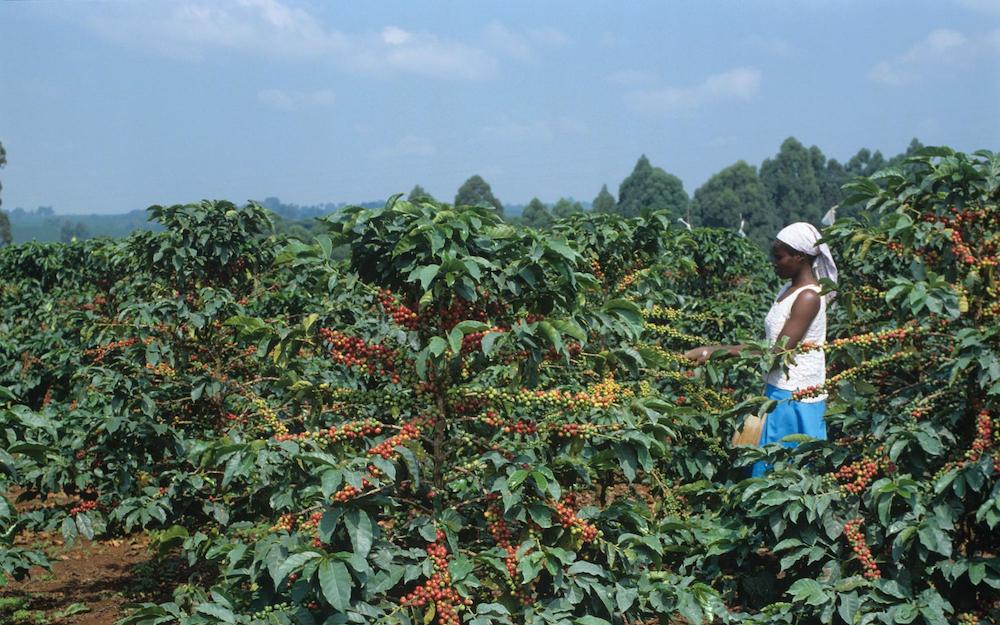
Mtu aliyesimama katikati ya eneo la wazi lililozungukwa na zao la miti ya kahawa ikiashiria kuwa ni eneo litumikalo kwa ajili ya uzalishaji wa zao hilo la biashara.